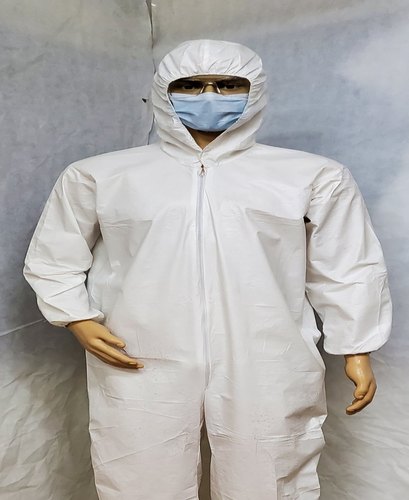
Objects detected:
Mask
Goggles
Coverall